Culture of Ecuador

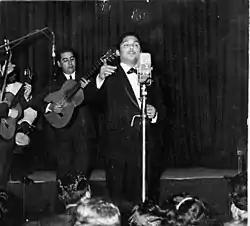
Julio Jaramillo is an icon of music.

The music of Ecuador has a long history. Pasillo is a genre domestic to Ecuador and is regarded as the "national genre." Through the years, many cultures have brought their influences together to create new types of music. There are also different kinds of traditional music like albazo, pasacalle, fox incaico, tonada, diablada pillareña, capishca, Bomba (highly established in afro-Ecuadorian society in cities such as Esmeraldas), and so on.